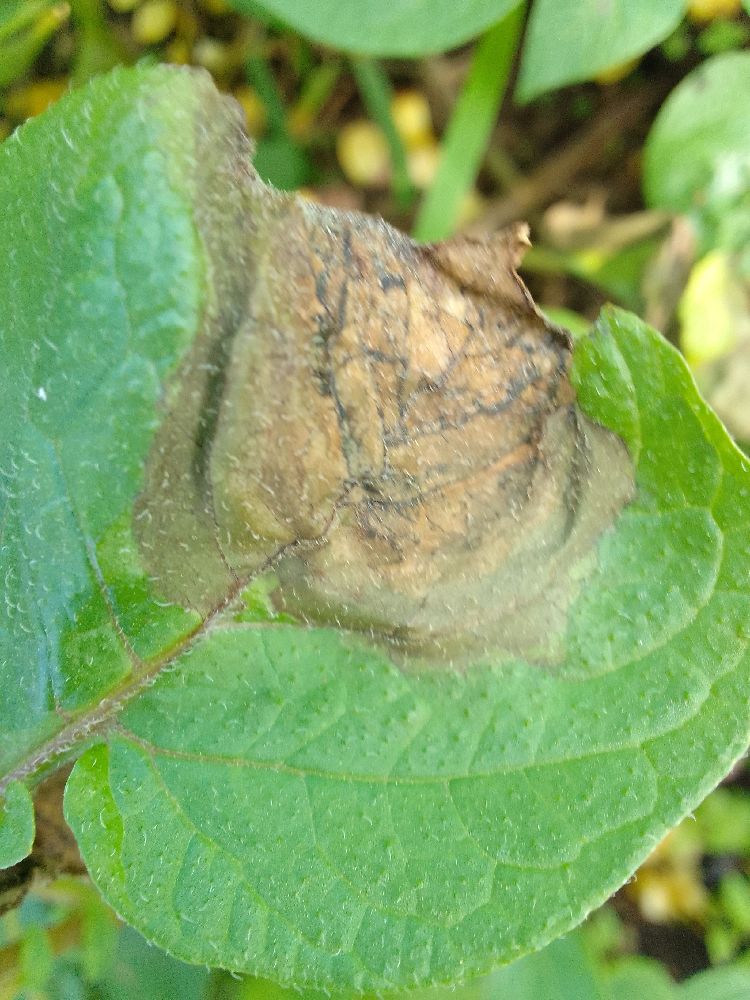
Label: Late blight